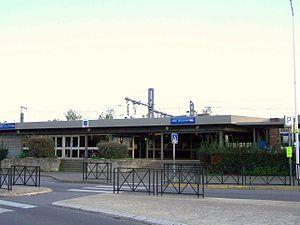
La Verrière est une commune française située dans le département des Yvelines en région Île-de-France.
La gare de La Verrière est une gare ferroviaire française de la ligne de Paris-Montparnasse à Brest, située sur le territoire de la commune de La Verrière, dans le département des Yvelines, en région Île-de-France.
La ligne U du Transilien, également dénommée La Défense – La Verrière ou plus souvent simplement ligne U, est une liaison tangentielle de train de banlieue qui dessert l'ouest francilien au départ de La Défense. Elle relie le quartier d'affaires de La Défense à la gare de La Verrière, dans le sud-ouest francilien. C'est la seule ligne de trains de banlieue du réseau Transilien qui n'a pas son origine dans une grande gare parisienne.